Sideburns (film)

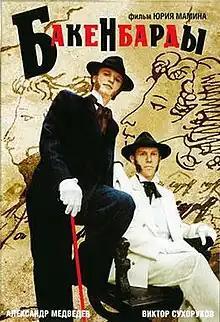
DVD release cover

Sideburns is a 1990 Russian comedy film directed by Yuri Mamin.